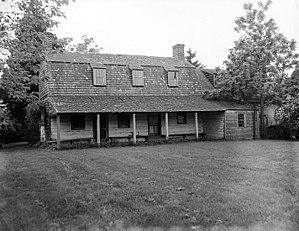
Godlington Manor, Comte de Kent, Maryland, Etats-Unis This is an image of a place or building that is listed on the National Register of Historic Places in the United States of America. Its reference number is 72000583